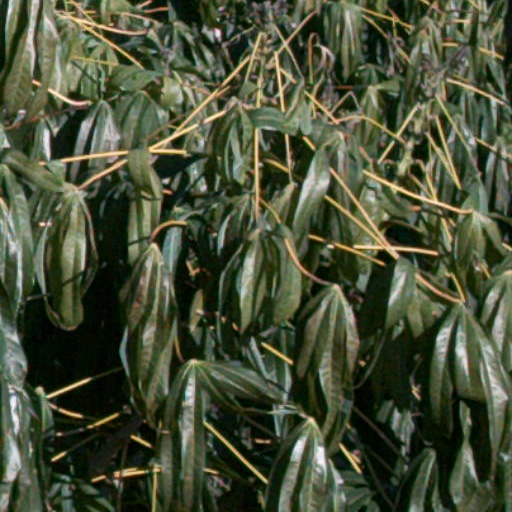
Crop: cassava